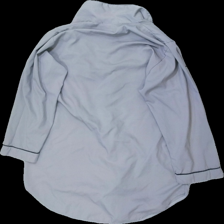
View: back
Type: Pajamas
Category: Ladies
Brand: Not in the list
Colors: Grey, Black
Material: 100% polyester
Pattern: Other
Cut: Regular
Season: All
Stains: Minor
Damage: smuts fläck
Damage location: bottom right
Damage 2: några dragna trådar
Damage 2 location: middle left
Price range: <50
Recommended usage: Reuse
Description: Pjamas skjorta